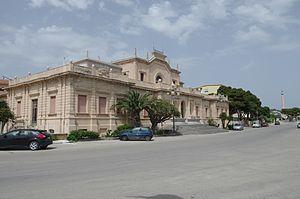
Sciacca est une ville de la province d'Agrigente en Sicile située sur le littoral méditerranéen entre Agrigente et Trapani.